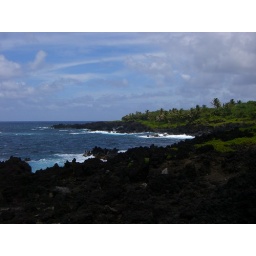
The Road to Hana. Volcanic rock against the blue waters near the black sand beach.